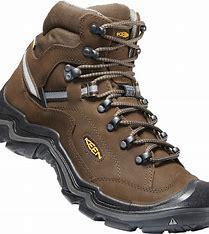
Brand: Keen
Model: 100